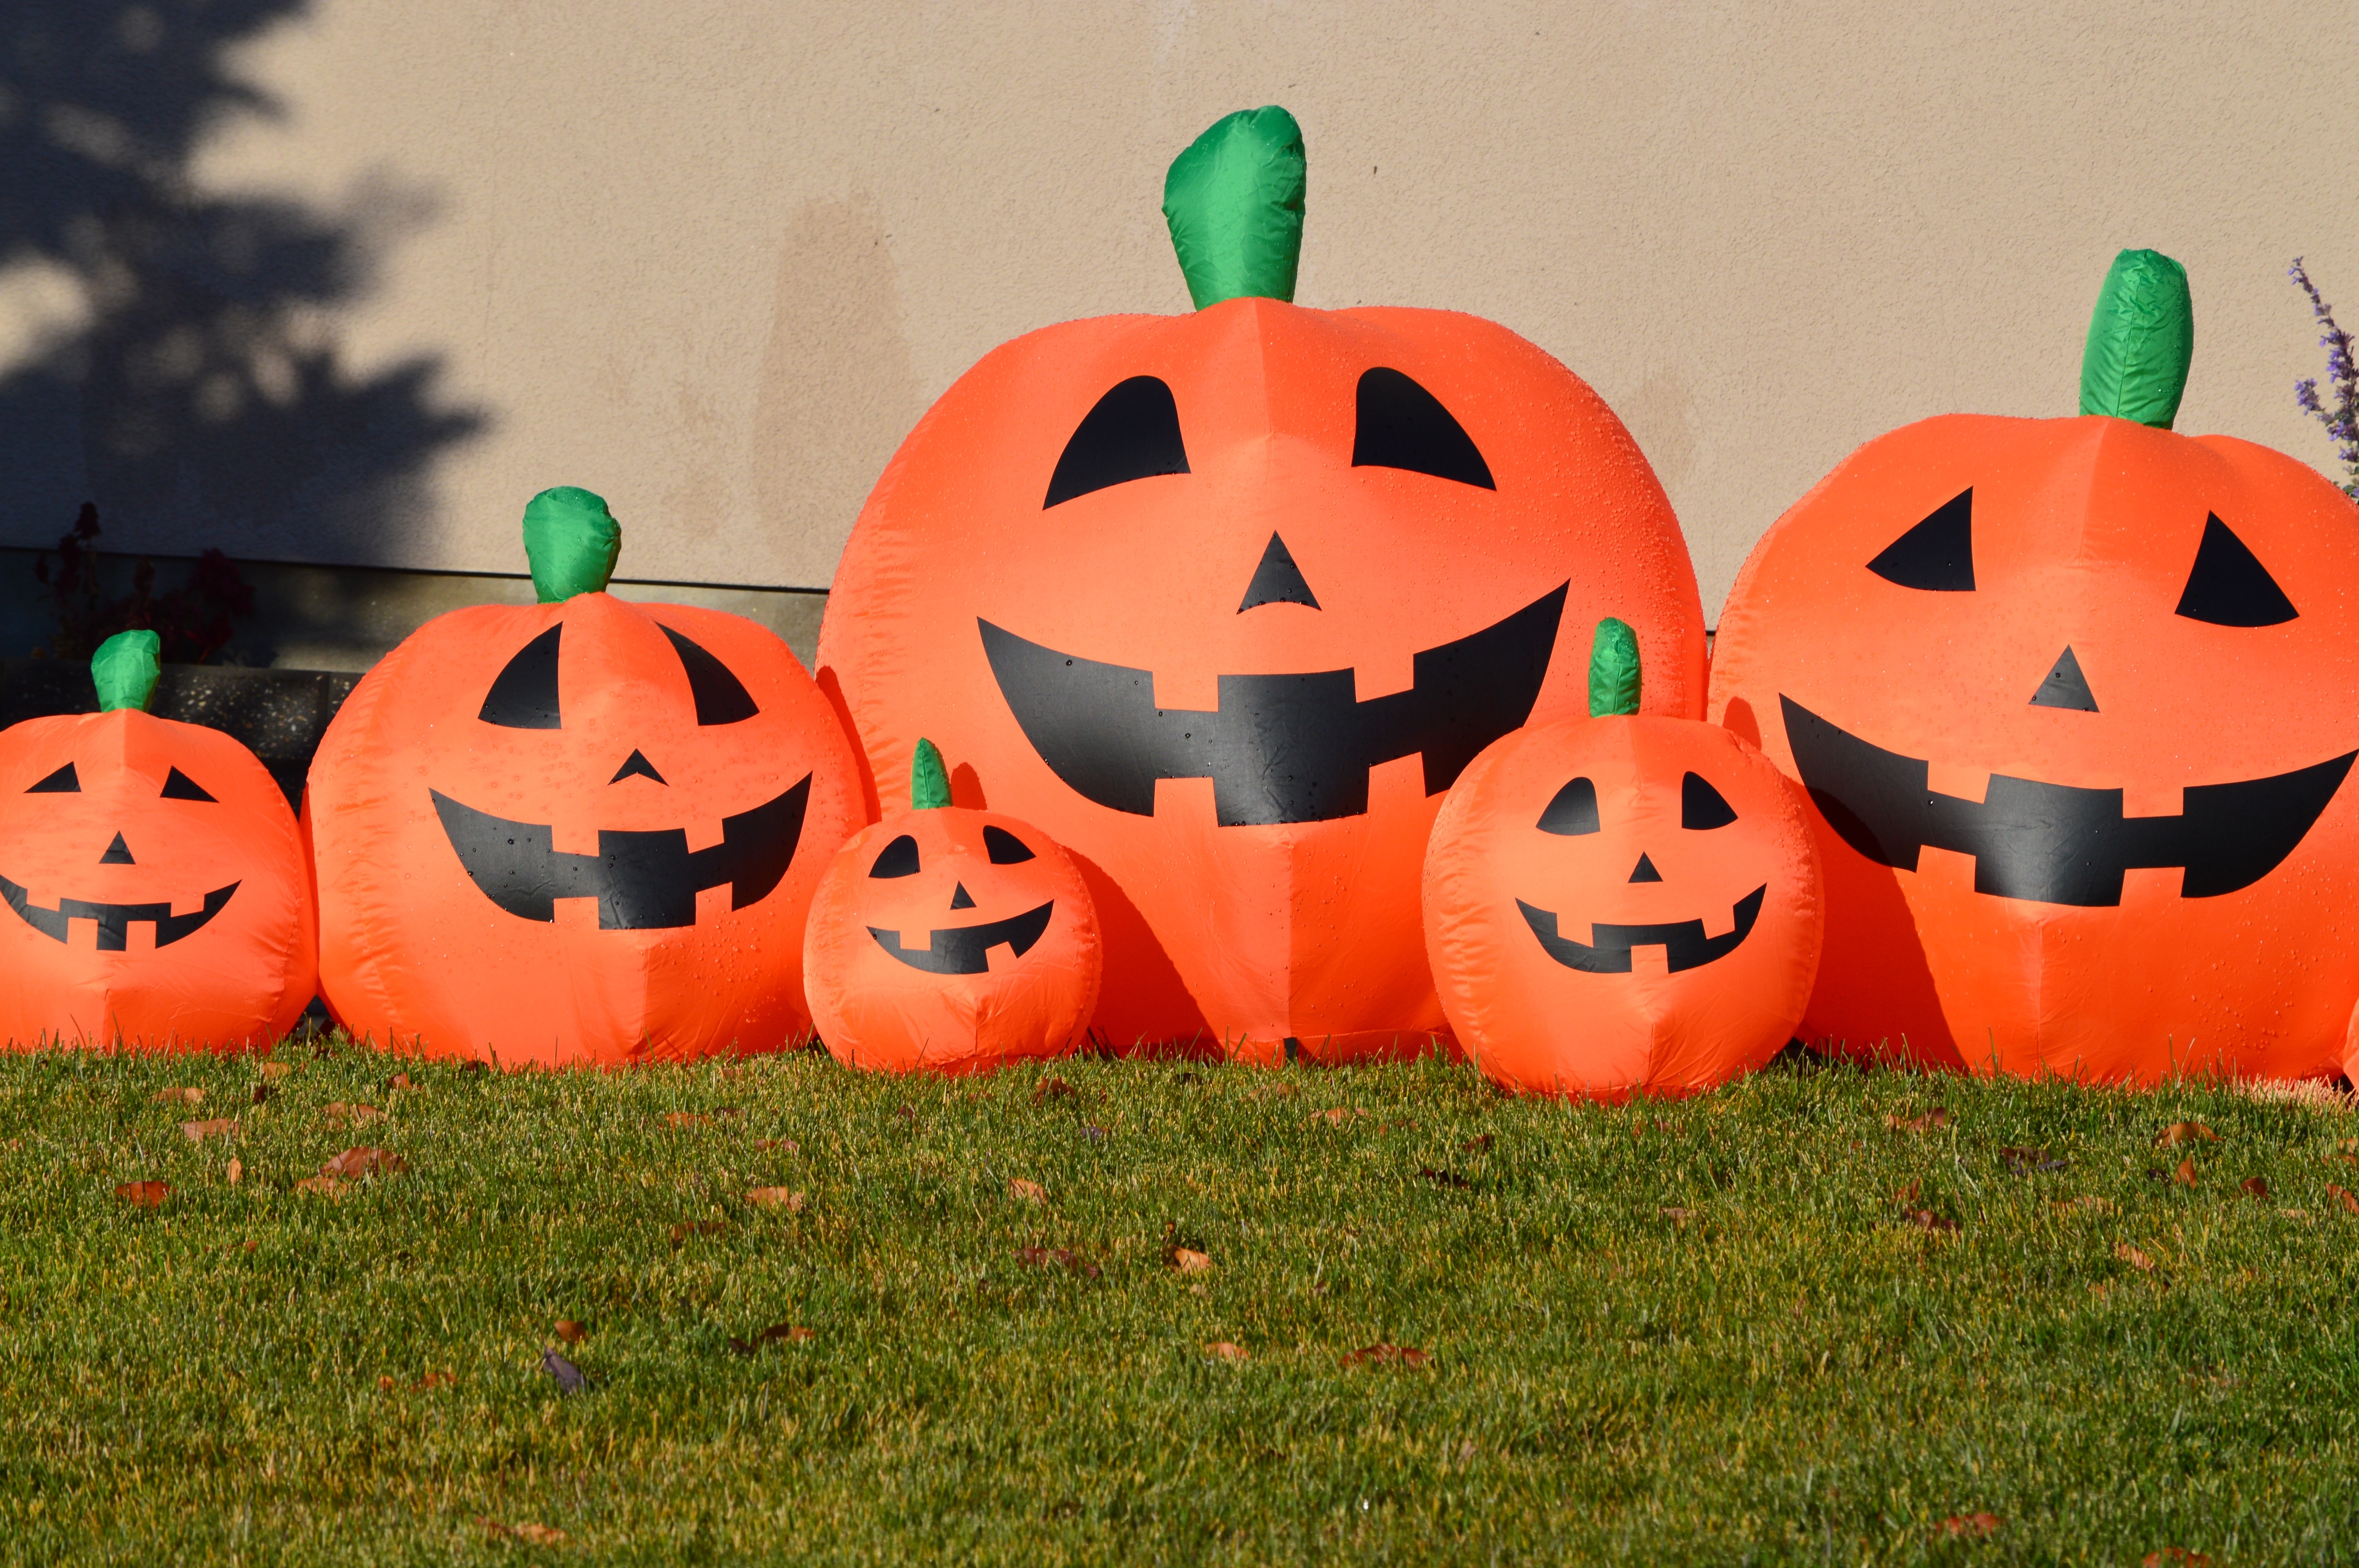
decoration, orange, pumpkin, halloween, holiday, jack o lantern, decorative, seasonal, october, pumpkins, inflatable, trick or treat